St Mary Magdalen, Milk Street

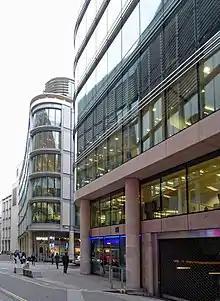
Modern Milk Street; the site of the church was on the right, before the entrance to Russia Row

The earliest mention of "St. Mary Magdalene in foro Londoniarum" was in 1162, and it is recorded as "St. Mary Magdalene, Milk Street" in a document dating from between 1203 and 1215. Writing in 1603, Stow notes it was a small church that had recently been repaired, while it was further updated in 1619 and 1630.